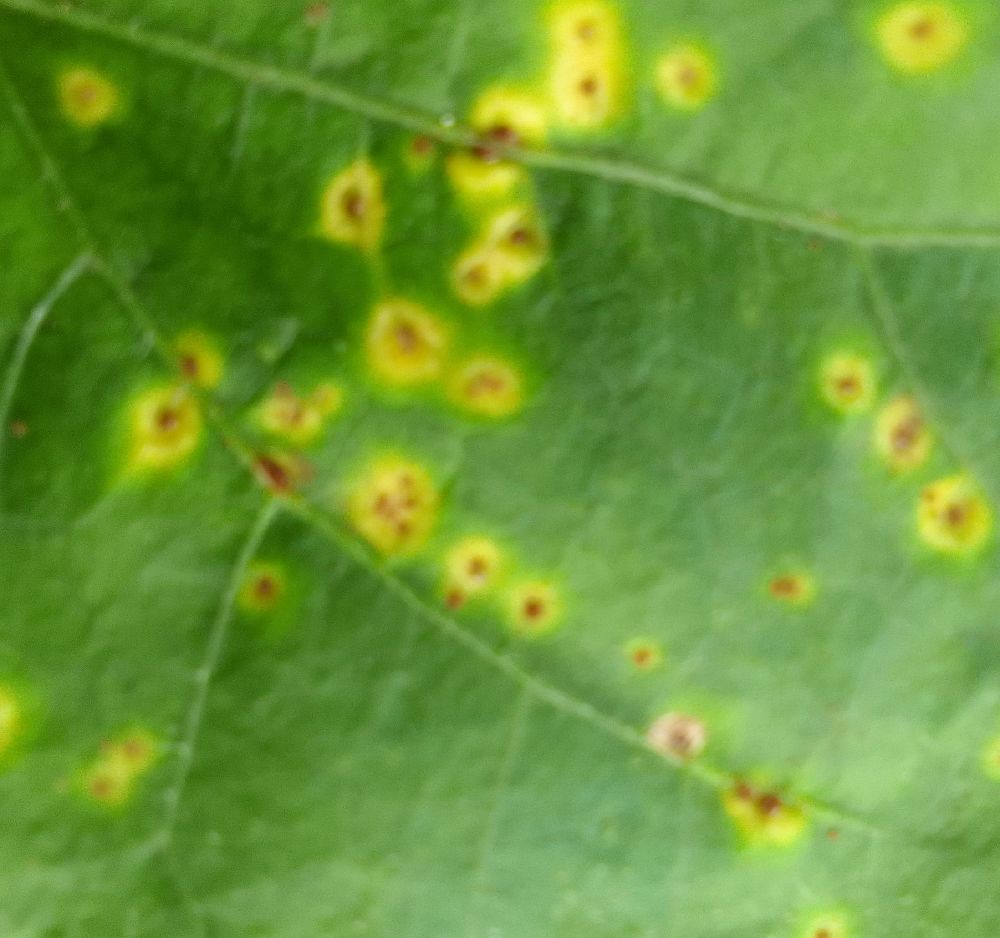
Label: rust